Cultural icon

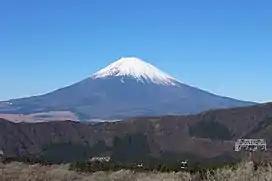
Mount Fuji is commonly used as a cultural icon of Japan.

A cultural icon is a person or an artifact that is identified by members of a culture as representative of that culture. The process of identification is subjective, and "icons" are judged by the extent to which they can be seen as an authentic symbol of that culture. When individuals perceive a cultural icon, they relate it to their general perceptions of the cultural identity represented. Cultural icons can also be identified as an authentic representation of the practices of one culture by another.